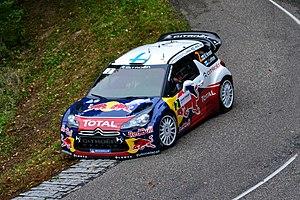
Rallye WRC France-Alsace 2012, ES2 Hohlandsbourg-Firstplan 1. Citroën DS3 WRC - Mikko Hirvonen/J. Lehtinen